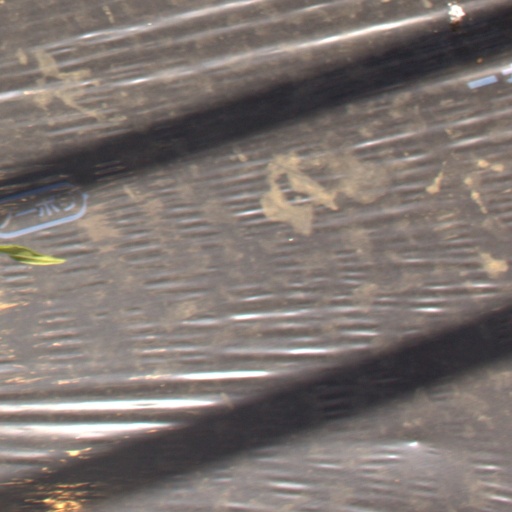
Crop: Jerusalem artichoke